Mari Matsuda

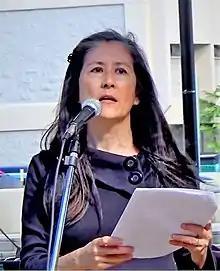
Matsuda at a 2016 Teach-In

Mari J. Matsuda (born 1956) is an American lawyer, activist, and law professor at the William S. Richardson School of Law at the University of Hawaiʻi at Mānoa. She was the first tenured female Asian American law professor in the United States, at University of California, Los Angeles (UCLA) School of Law in 1998 and one of the leading voices in critical race theory since its inception. Matsuda returned to Richardson in the fall of 2008. Prior to her return, Matsuda was a professor at the UCLA School of Law and Georgetown University Law Center, specializing in the fields of torts, constitutional law, legal history, feminist theory, critical race theory, and civil rights law.